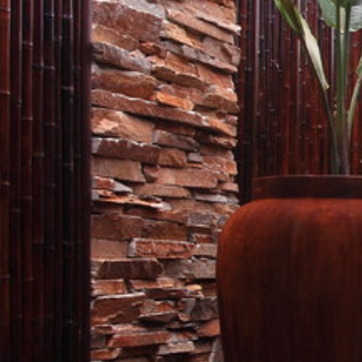
Material: stone